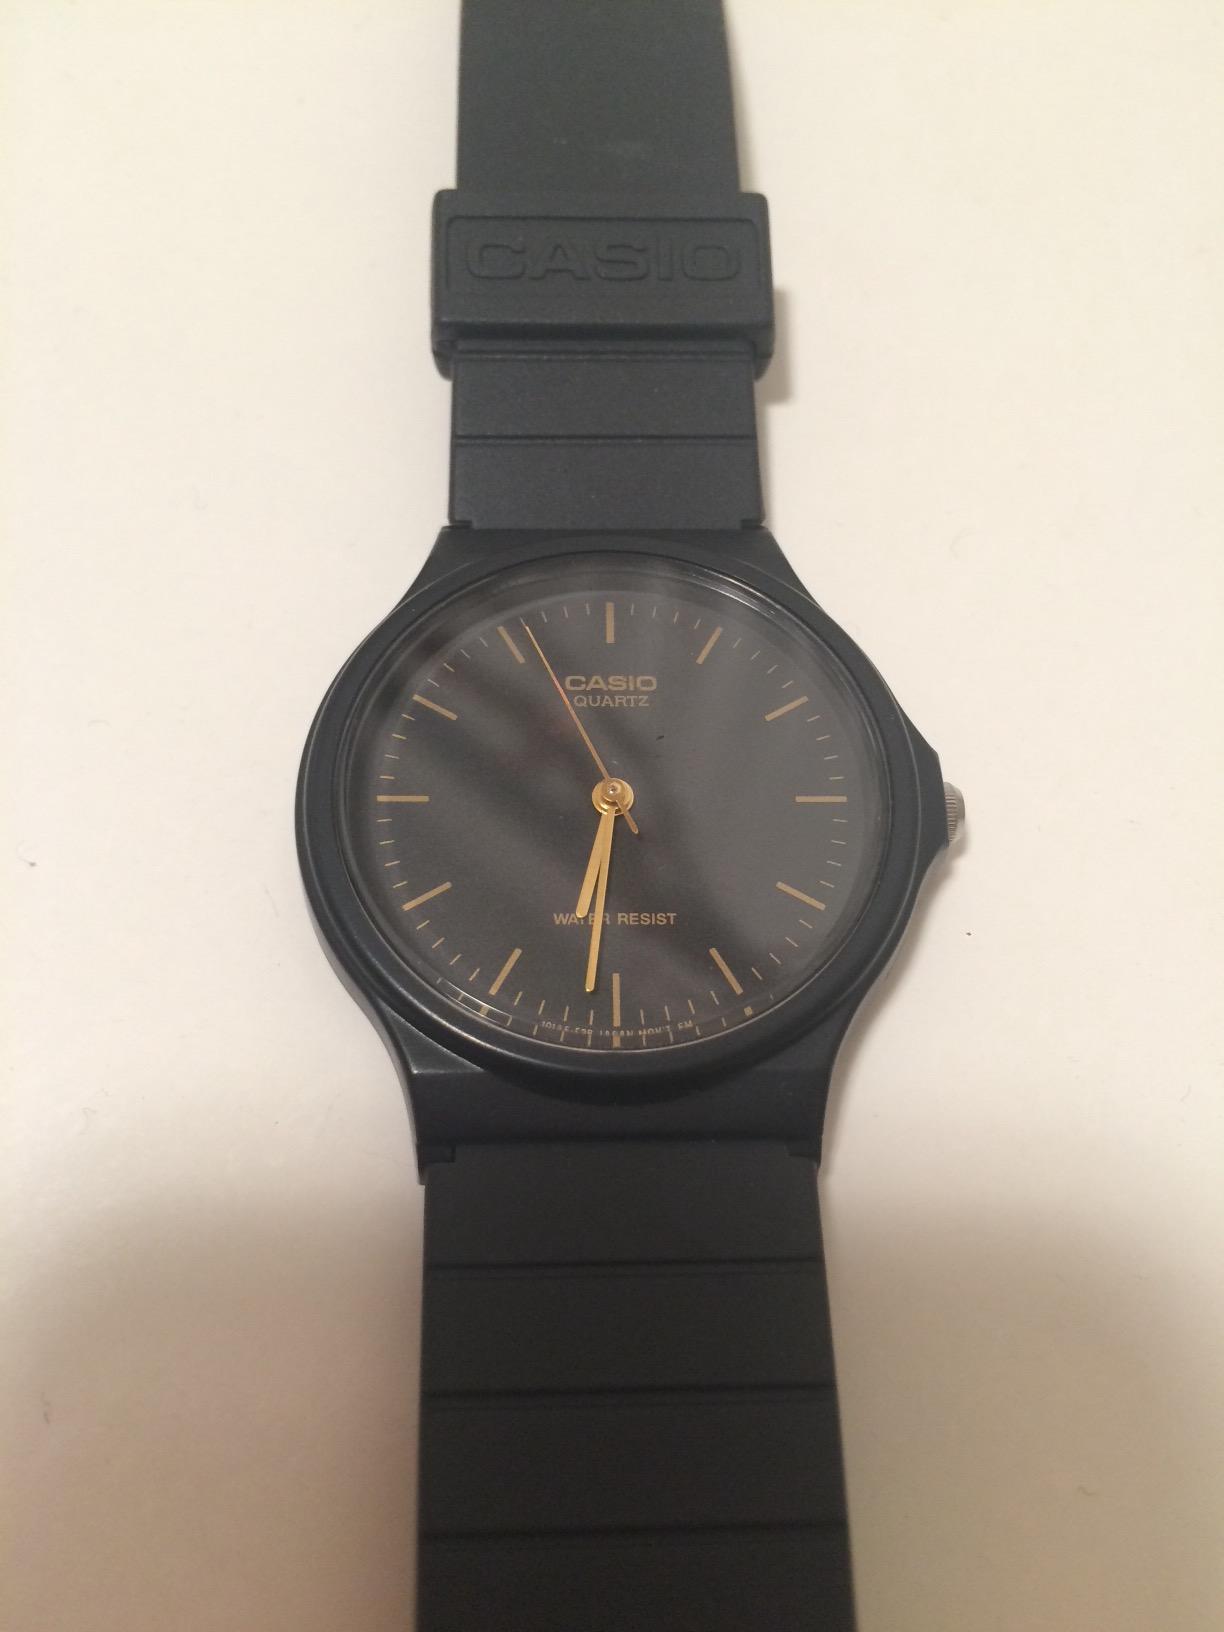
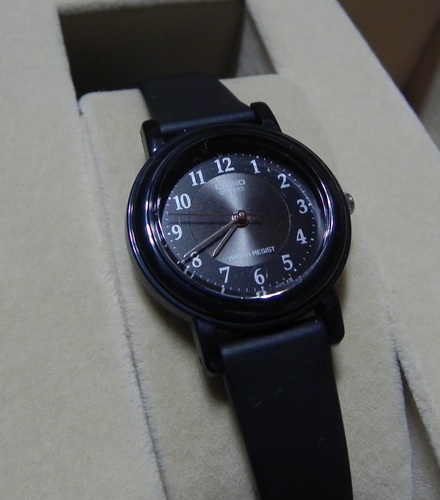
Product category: accessories_watch
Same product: no